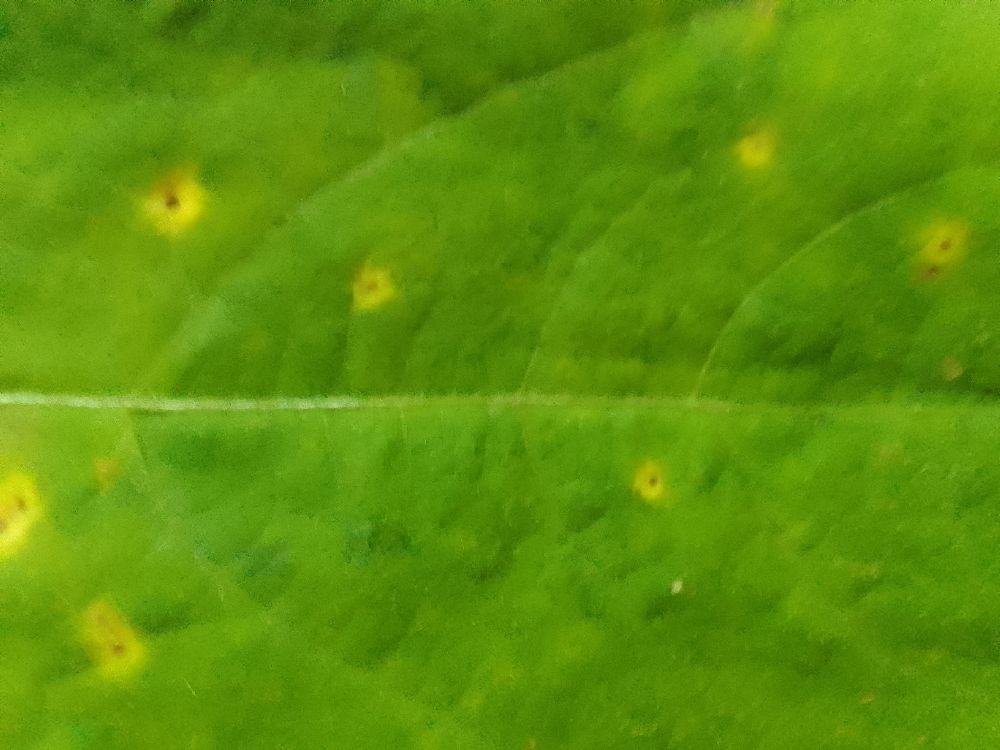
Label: rust